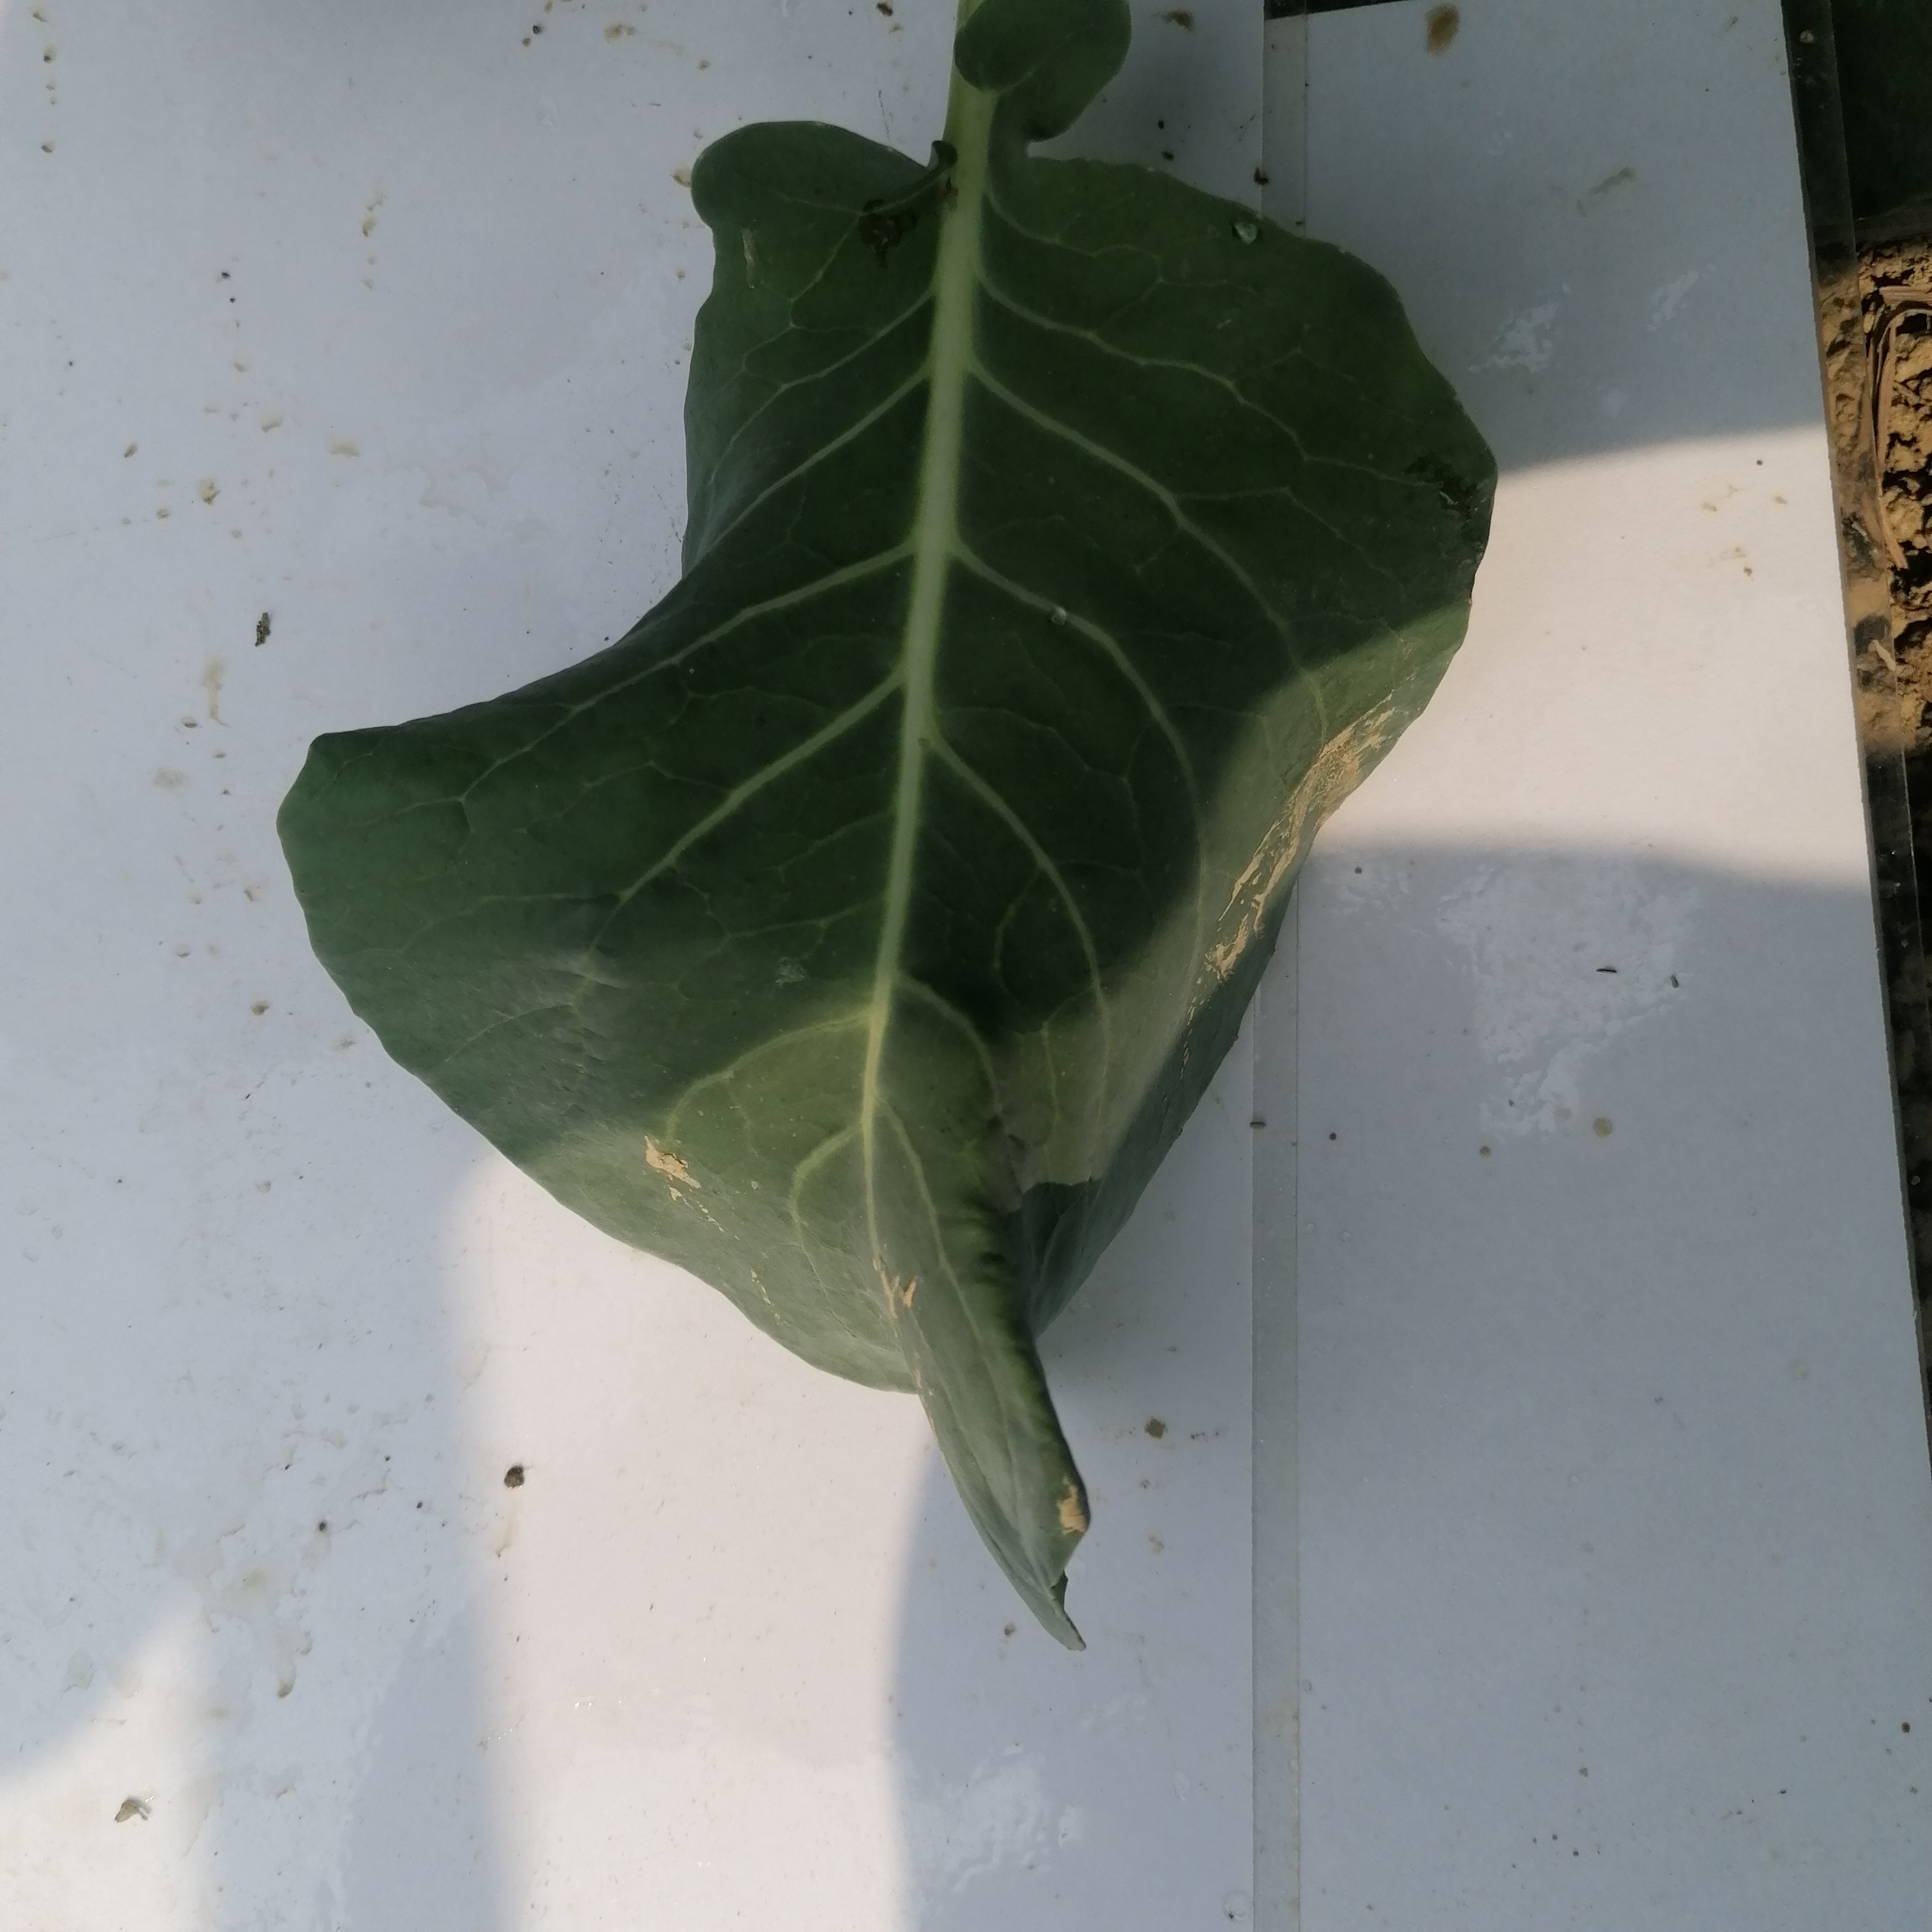
Label: Healthy